Torinoki Station

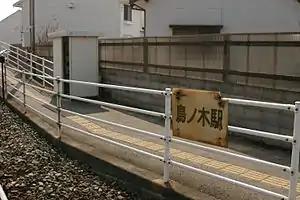
Torinoki Station entrance, August 2008

is a passenger railway station located in the city of Iyo, Ehime Prefecture, Japan. It is operated by JR Shikoku and has the station number "U04".